Melanie Wegling

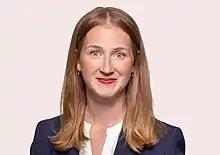

Melanie Wegling (born 7 January 1990) is a German politician of the Social Democratic Party (SPD).